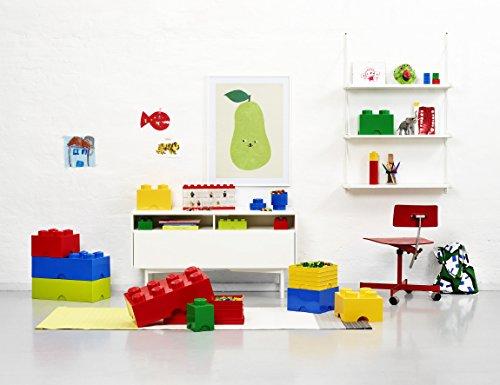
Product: LEGO Round Storage Box 1, Blue
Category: Toys & Games | Kids' Furniture, Décor & Storage
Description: Makes for the perfect gift.
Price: $11.92
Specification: ProductDimensions:4.8x4.8x7.2inches|ItemWeight:3.2ounces|ShippingWeight:7ounces(Viewshippingratesandpolicies)|Manufacturer:LEGO|ASIN:B008KQ22RU|Itemmodelnumber:4030